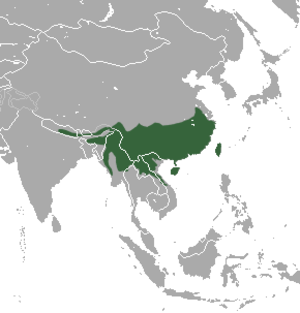
Kinesisk skældyr
Det kinesiske skældyr er en art af skældyr. Den når en længde på 54-80 cm med en hale på 26-34 cm og vejer 2,5-7 kg. Den er udbredt i det østlige og sydøstlige Asien. Den er en af tre arter af skældyr, som lever i Asien.